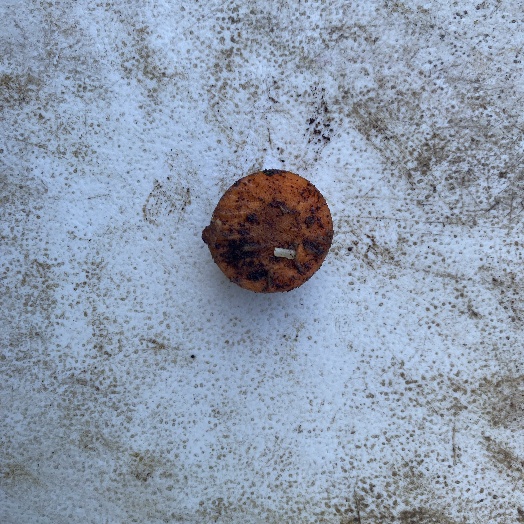
Label: Food Organics